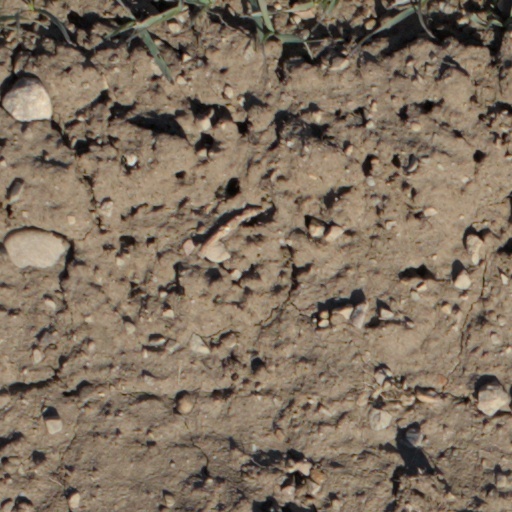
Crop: wheat